Hazmat suit

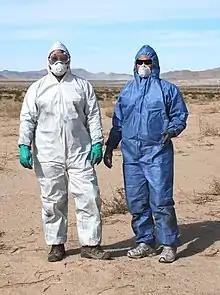
Tyvek coveralls.

Hazmat suits come in two variations: splash protection and gastight suits. The splash protection suits are designed to prevent the wearer from coming into contact with a liquid. These suits do not protect against gases or dust. Gastight suits additionally protect against gases and dust.